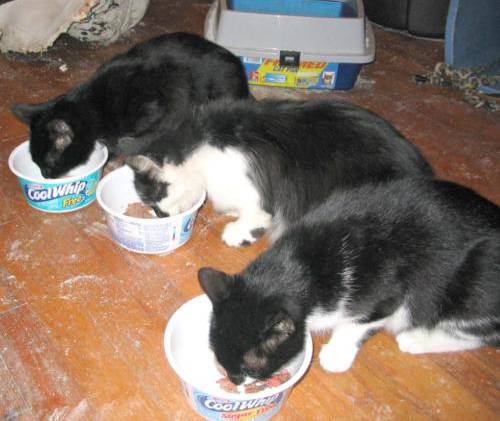
Label: cat